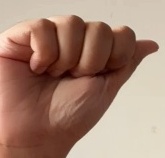
ASL sign: A